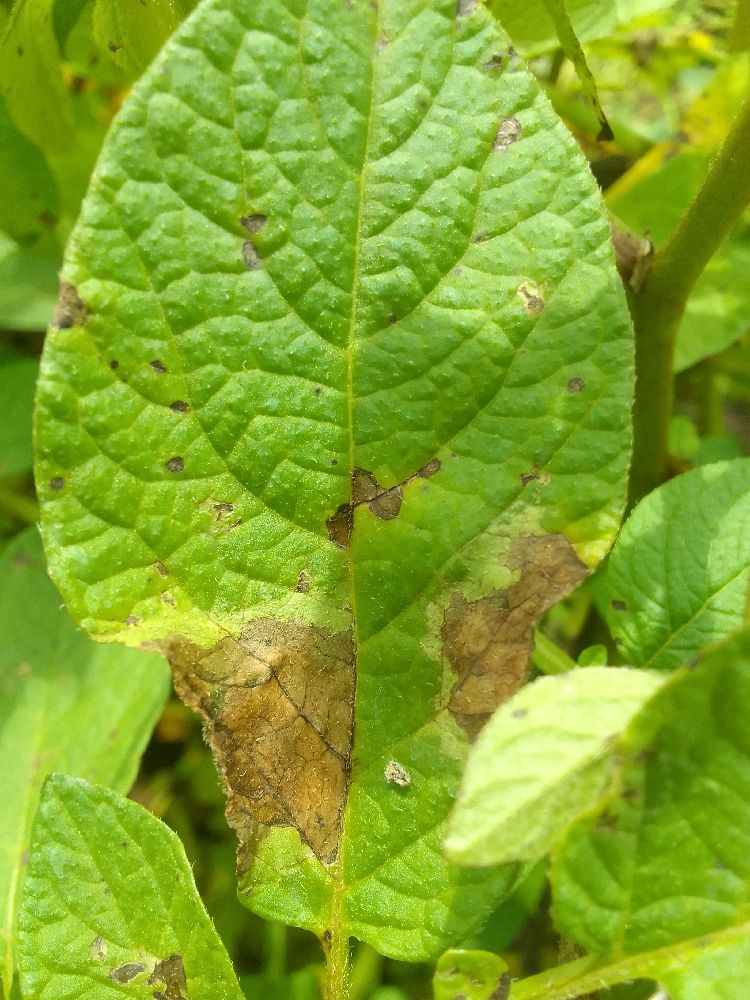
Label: Late blight